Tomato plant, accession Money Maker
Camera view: tilt-top (135 deg); turntable rotation: 300 degrees
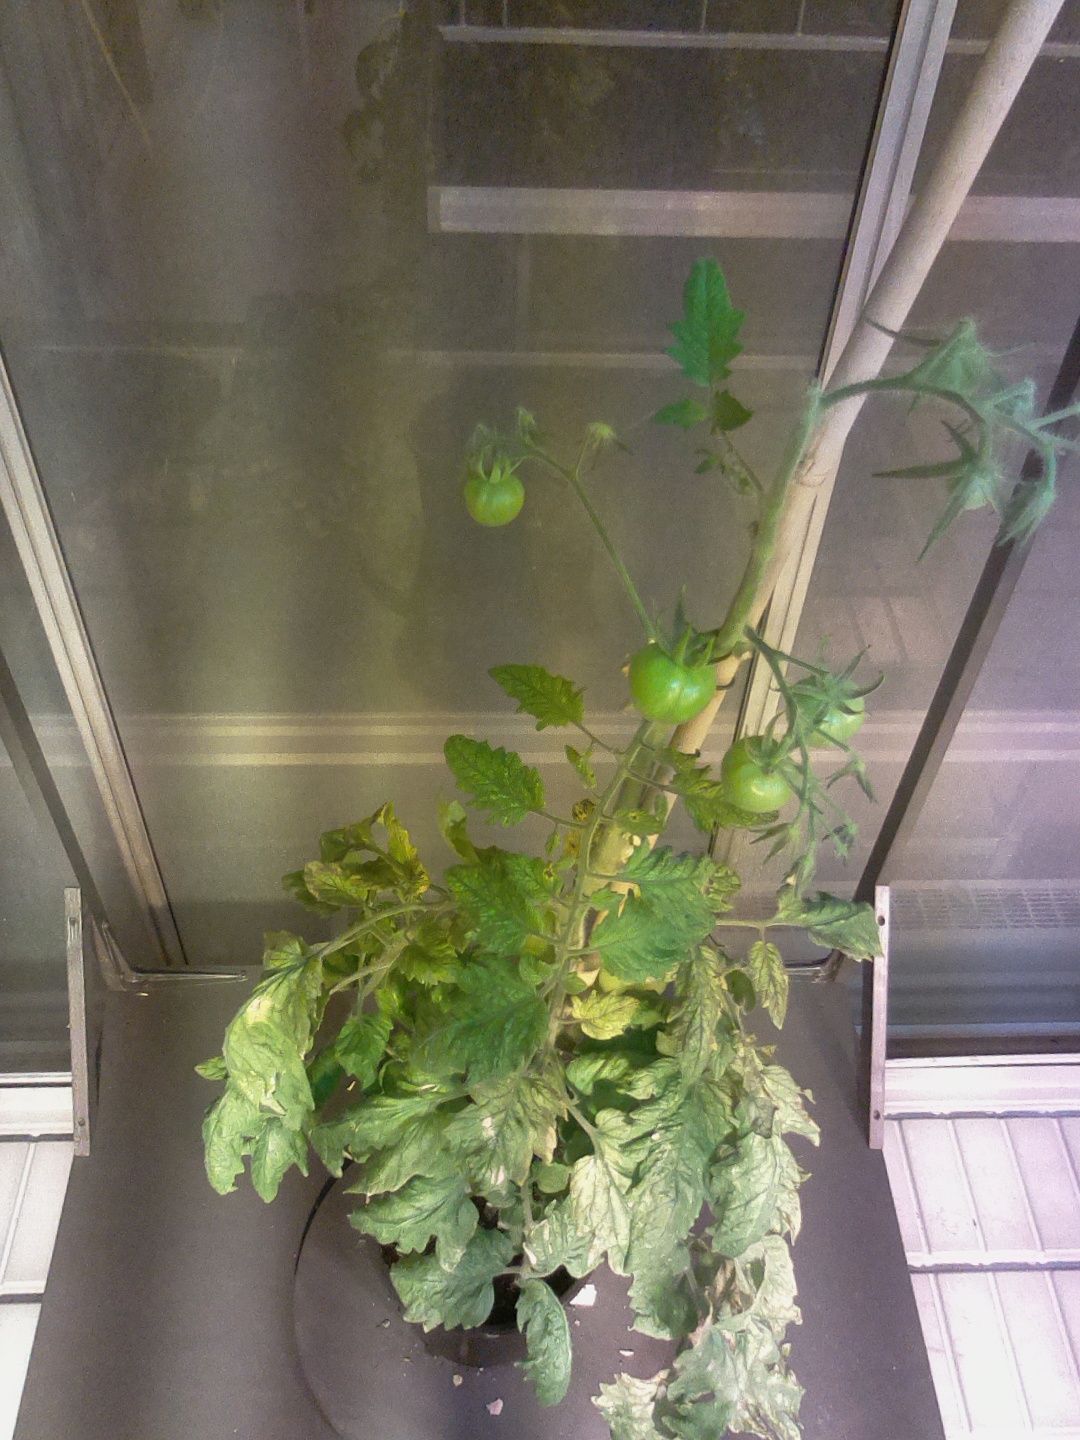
BBCH growth stage 77: 70%-80% of final fruit size